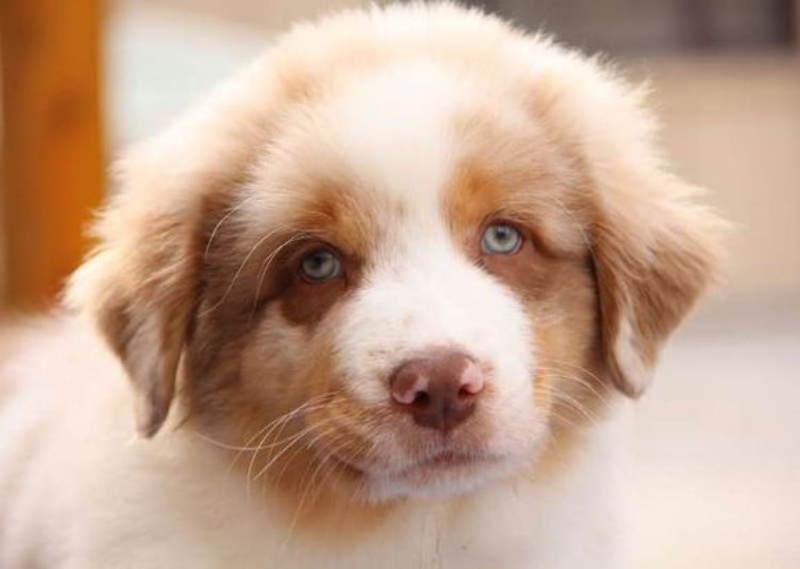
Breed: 245-n000098-Australian_Shepherd